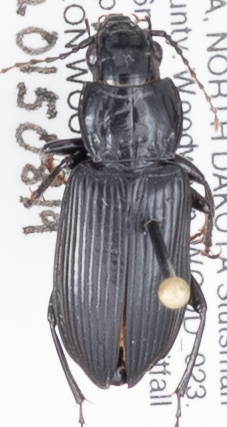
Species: Pterostichus melanarius melanarius
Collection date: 2015-08-19
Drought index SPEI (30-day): -1.204
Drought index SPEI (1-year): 0.018
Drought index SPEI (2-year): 0.63